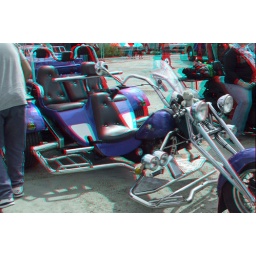
Custom Motorcycles @ Ruxley Manor in anaglyph 3D stereo red blue glasses to view